A Just Russia – For Truth

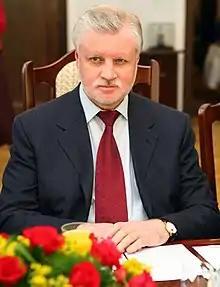
Sergey Mironov served as the party's chairman in 2006–2011 while also holding the position of the Federation Council chairman

Shortly after its creation, A Just Russia participated in its first elections when the party's candidate won the mayoral race in Samara. The March 2007 regional elections were dominated by United Russia, but A Just Russia also put up a strong performance. In particular, the new party won a majority in the regional parliament in Stavropol Krai.